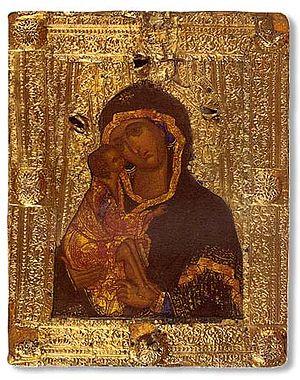
La Vierge du Don ou Notre-Dame du Don est une icône de la Vierge Marie, avec son fils Jésus dans les bras. C'est une représentation orthodoxe de la Mère de Dieu de type Éléousa aux yeux tristes et pleins d'amour pour son fils. C'est une des variantes les plus lyriques de la Vierge de Vladimir. Sur l'envers de celle-ci figure une autre icône représentant la Dormition de la Vierge.